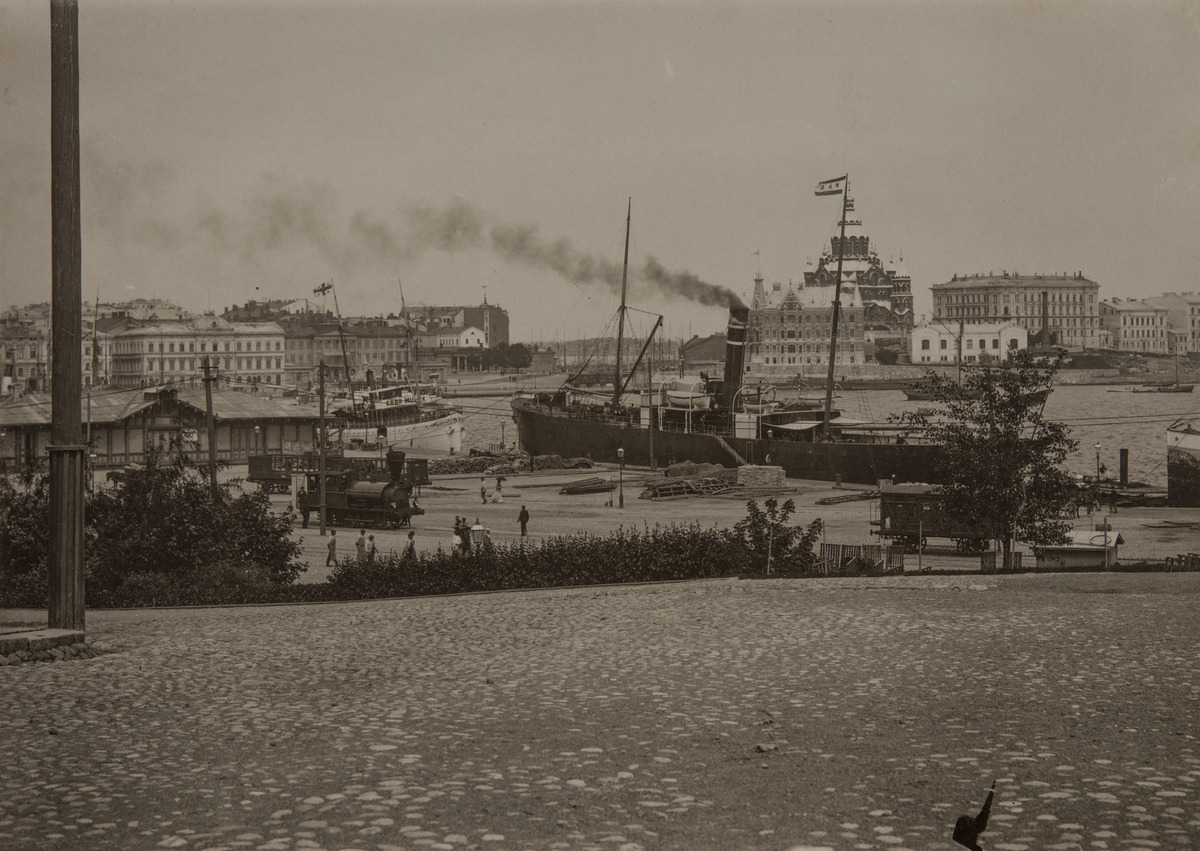
Näkymä Läntisen Rantakadun (nyk
sisällön kuvaus: Näkymä Läntisen Rantakadun (nyk. Eteläranta) ja Bernhardinkadun kulmauksesta Eteläsatamaan ja  Pakkahuoneentorille. Eteläisessä laiturinhaarassa (nyk. Pakkahuoneenlaituri) F.Å.Å. - S.H.O:n rahtialus ja Ebba Munck -matkustaja-alus, joka vuosisadan

vaihteessa liikennöi jonkun aikaa Helsingin ja Vaasan väliä. Satamaradalla höyryveturi ja tavaravaunuja. Oikealla taustalla Katajanokkaa. mustavalkoinen
Ajankohta: kuvausaika 1900 n.
Paikka: Suomi, Uusimaa, Helsinki, Kaartinkaupunki Helsinki, Eteläsatama. Pakkahuoneentori. Eteläranta
Aiheet: kadut, torit, kiveys, laivat, höyrylaivat, rautatiet, veturit, junanvaunut, rahti, halot, miehet, naiset, vaatteet, päivänvarjot